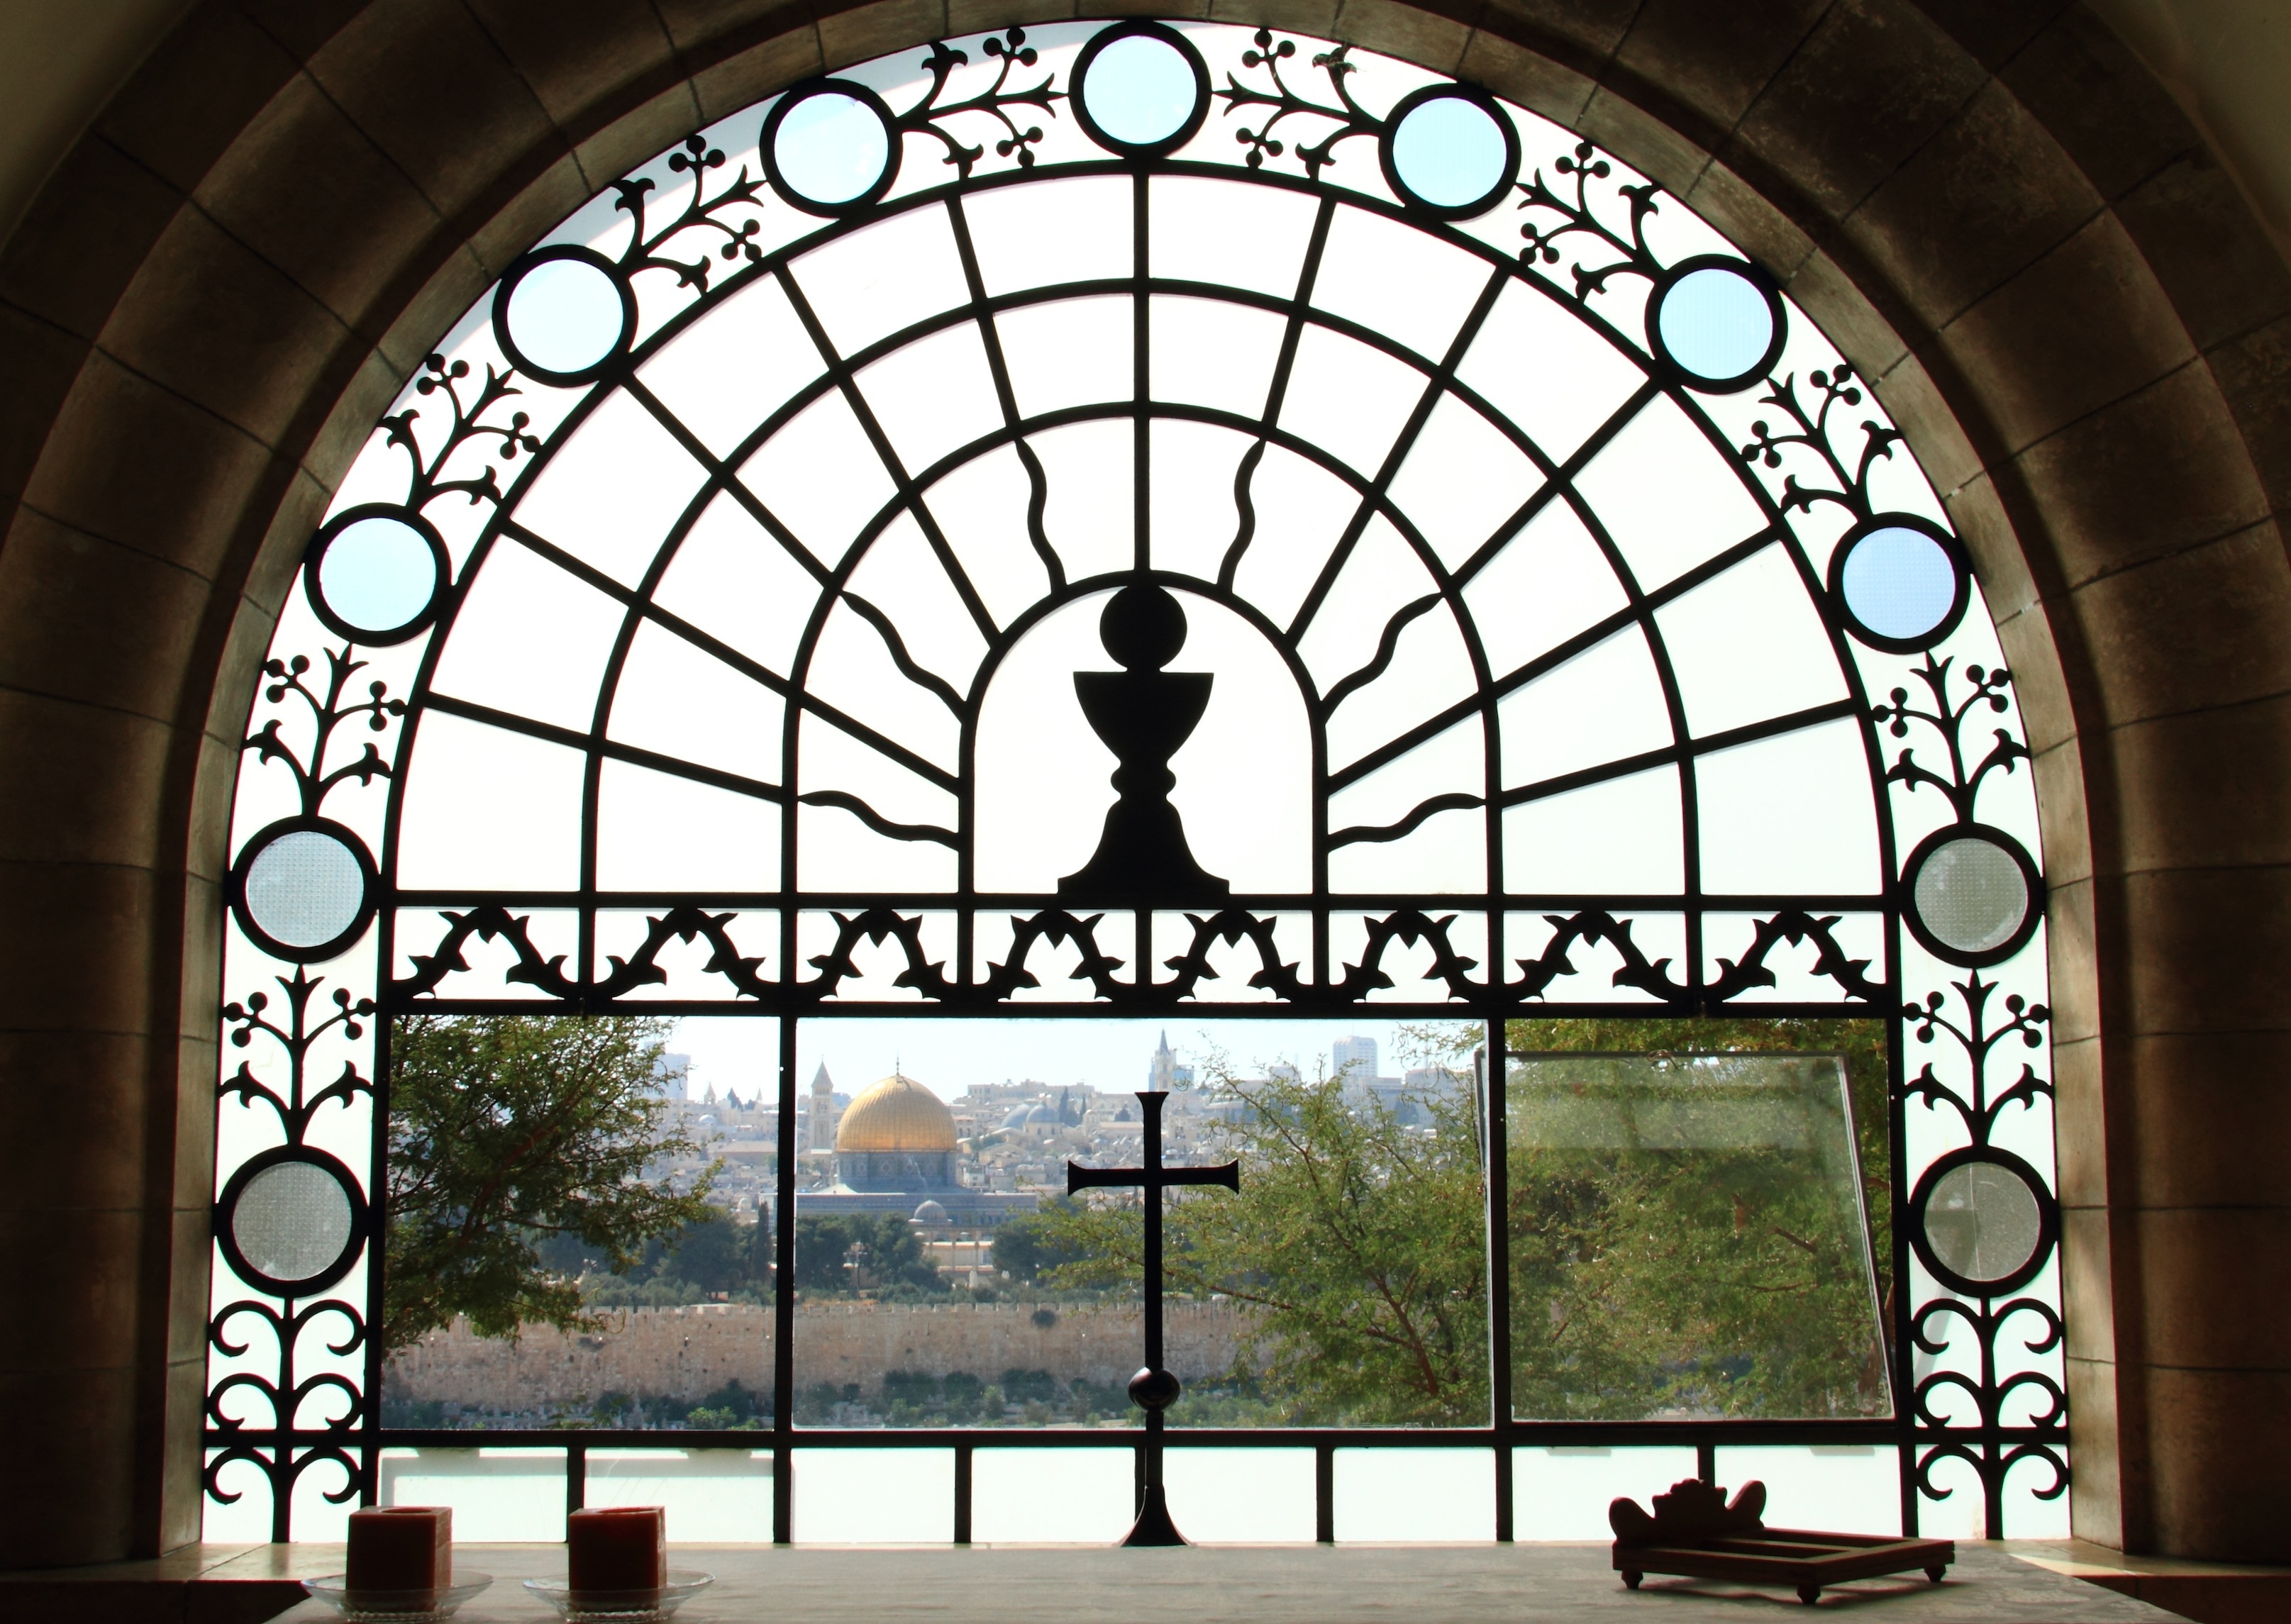
architecture, window, glass, city, land, arch, religion, landmark, christian, material, stained glass, religious, symmetry, mosque, holy, estate, jerusalem, israel, muslim, islamic, daylighting